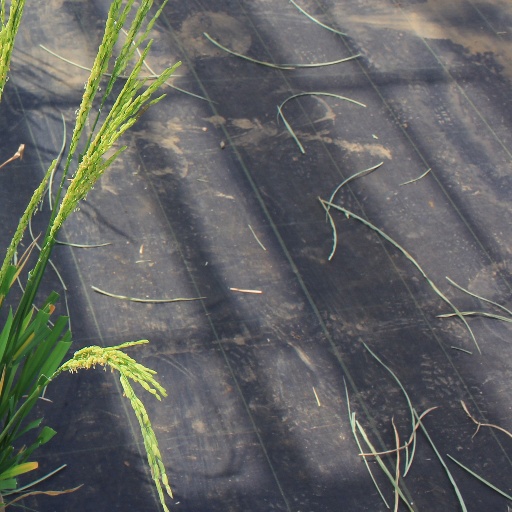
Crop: rice